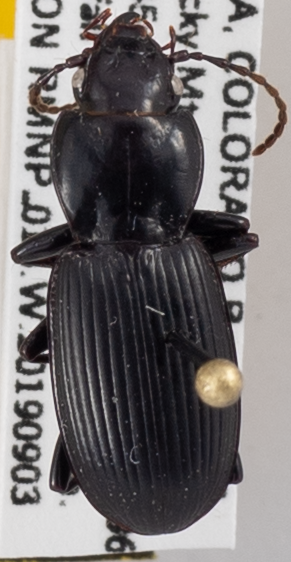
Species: Pterostichus protractus
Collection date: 2019-09-03
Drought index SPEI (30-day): -1.45
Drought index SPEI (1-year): -0.24
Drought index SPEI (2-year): -1.13